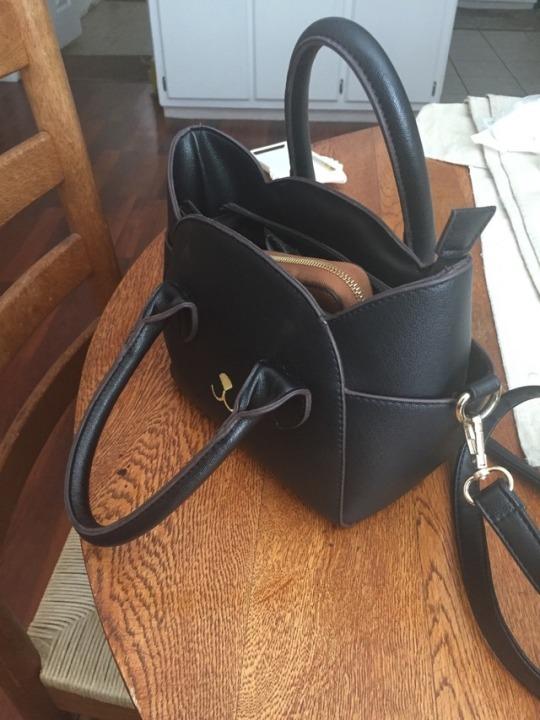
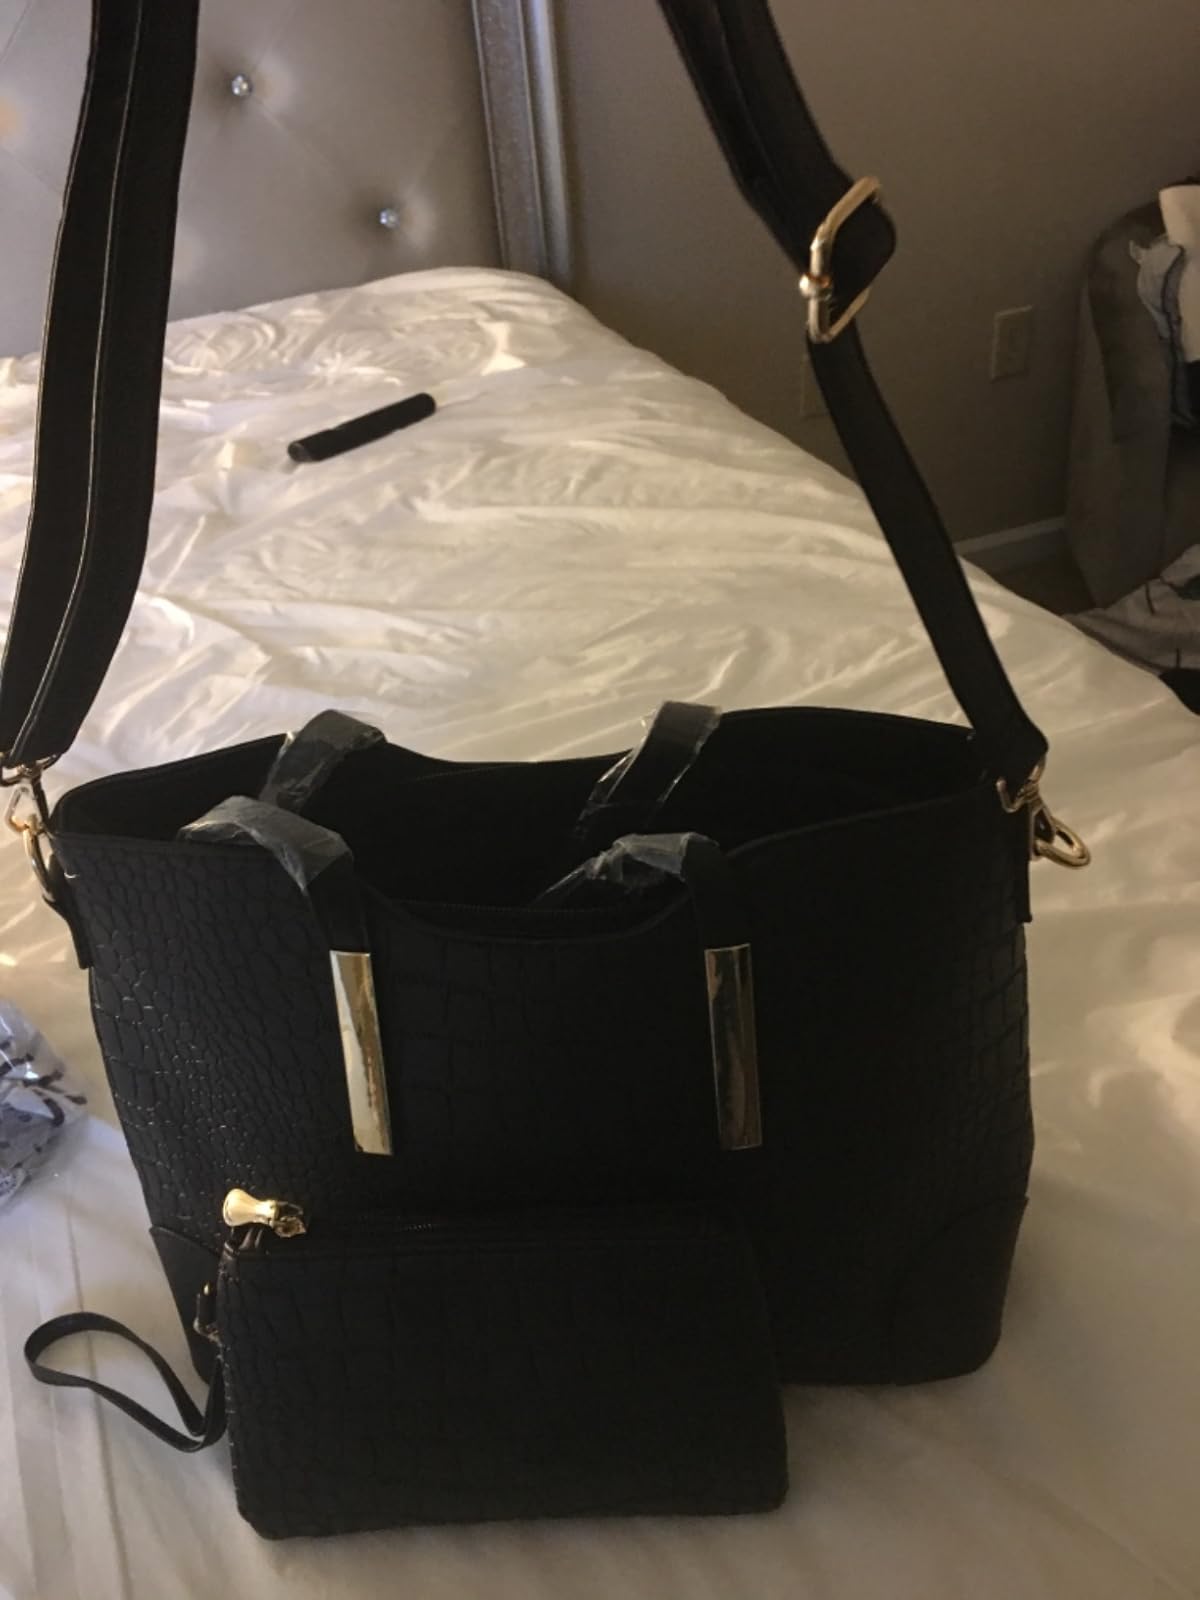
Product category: accessories_handbag
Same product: no